Portobello, Dublin

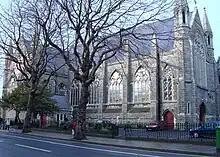
Harrington St. RC church (St. Kevin's), built 1871

Across the road from Portobello Gardens was the Emorville Estate, which was sold and developed from around the mid-1860s by Joseph Kelly, proprietor of the City Saw Mills in Thomas Street. Today Emorville Avenue marks the spot. Before it was broken up Leinster Cricket Club (founded 1852) used it as their grounds, until they moved to their present grounds in Observatory Lane in 1865. Portobello had a cricket team of its own, but the location of its grounds has yet to be discovered. Included in this development was a small DMP police station at the corner of Emor Street and South Circular Road, which closed after the Free State came into being.